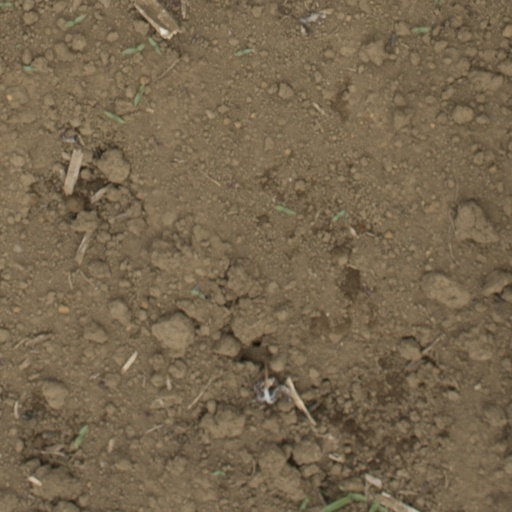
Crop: Jerusalem artichoke